Small nucleolar RNA Z221

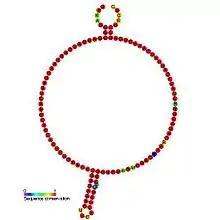
Predicted secondary structure and sequence conservation of snoZ221_snoR21b

In molecular biology, Small nucleolar RNA Z221 is a non-coding RNA (ncRNA) molecule which functions in the modification of other small nuclear RNAs (snRNAs). This type of modifying RNA is usually located in the nucleolus of the eukaryotic cell which is a major site of snRNA biogenesis. It is known as a small nucleolar RNA (snoRNA) and also often referred to as a guide RNA.